Ayesha (novel)

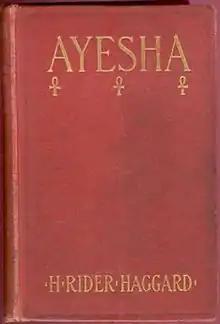
First edition cover pub. by "Ward Lock"

Ayesha, the Return of She is a gothic-fantasy novel by the English Victorian author H. Rider Haggard, published in 1905 as a sequel to his 1887 novel "She". Chronologically, it is the final novel of the Ayesha and Allan Quatermain series. It was serialised in issues 120 (December 1904) to 130 (October 1905) of the "Windsor Magazine", where it was illustrated by Maurice Greiffenhagen.